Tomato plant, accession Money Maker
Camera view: vertical (180 deg); turntable rotation: 330 degrees
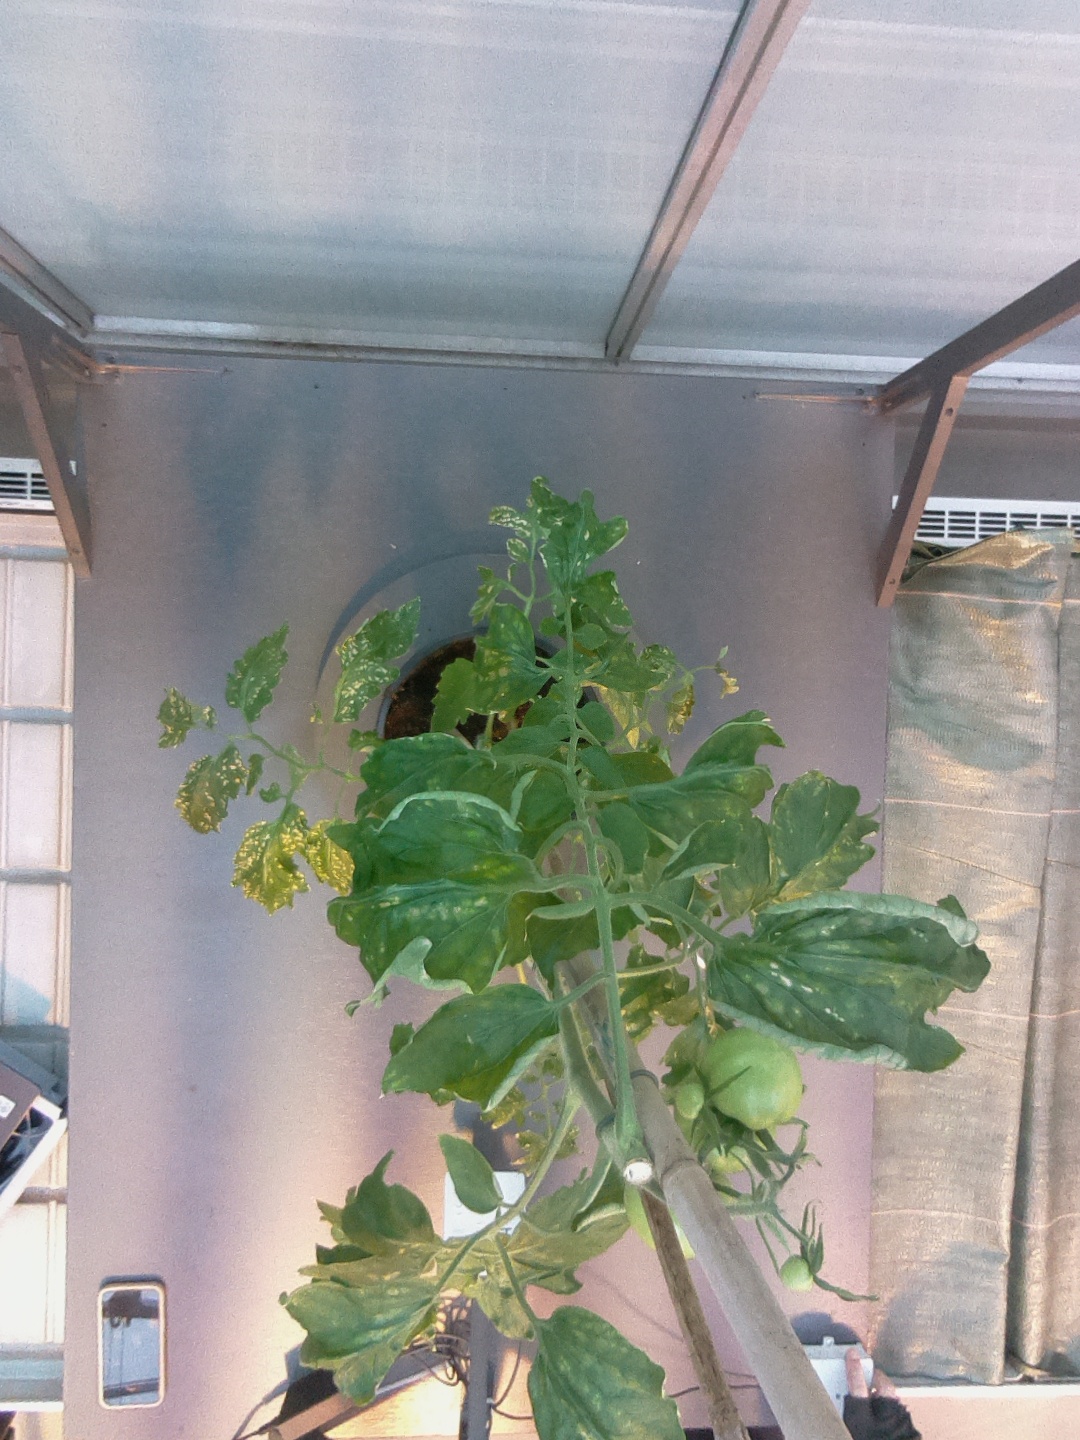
BBCH growth stage 74: 40%-50% of final fruit size